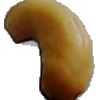
Label: caju_seed